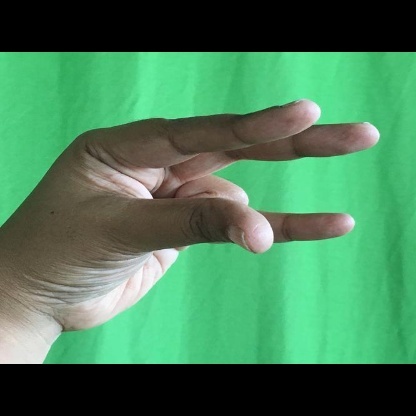
Mudra: Kangulam